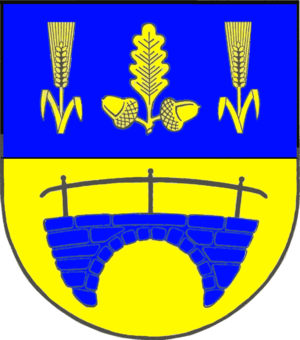
Freienwill
Coat of arms of Freienwill
Freienwill er en kommune beliggende syd for Flensborg i det nordvestlige Angel i Sydslesvig. Administrativt hører kommunen under Slesvig-Flensborg kreds delstaten Slesvig-Holsten i det nordlige Tyskland. I kirkelig henseende hører kommunen til Lille Solt Sogn. Sognet lå i Ugle Herred, da området tilhørte Danmark.